Prague Spring

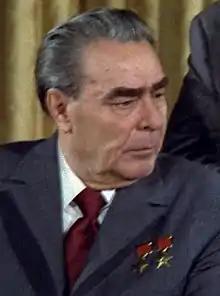
Leonid Brezhnev

Freedom of the press opened the door for the first look at Czechoslovakia's past by Czechoslovakia's people. Many of the investigations centered on the country's history under communism, especially in the instance of the Stalinist-period. In another television appearance, Goldstücker presented both doctored and undoctored photographs of former communist leaders who had been purged, imprisoned, or executed and thus erased from communist history. The Writers' Union also formed a committee in April 1968, headed by the poet Jaroslav Seifert, to investigate the persecution of writers after the Communist takeover in February 1948 and rehabilitate the literary figures into the Union, bookstores and libraries, and the literary world. Discussions on the current state of communism and abstract ideas such as freedom and identity were also becoming more common; soon, non-party publications began appearing, such as the trade union daily "Práce" (Labour). This was also helped by the Journalists' Union, which by March 1968 had already persuaded the Central Publication Board, the government censor, to allow editors to receive uncensored subscriptions to foreign papers, allowing for a more international dialogue around the news.